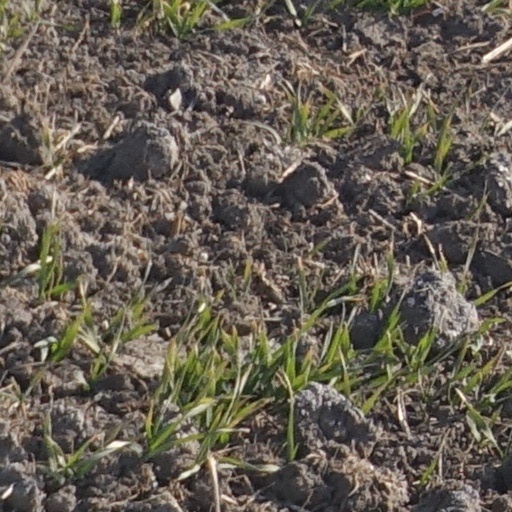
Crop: wheat